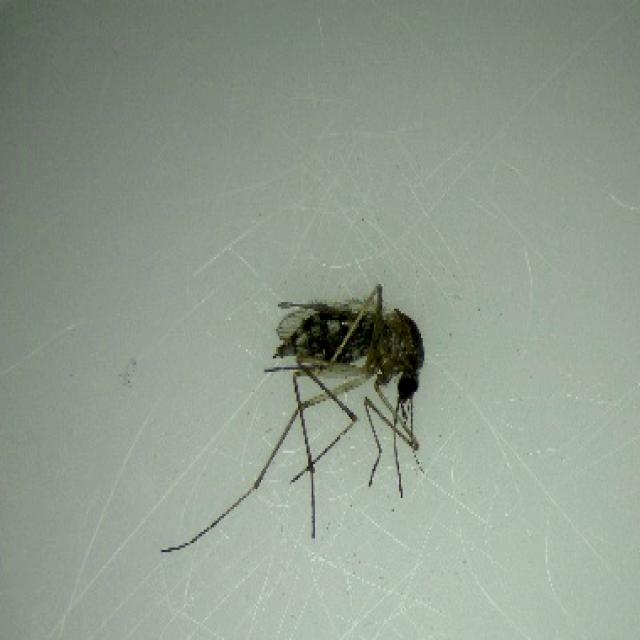
Species: aedes_vexans